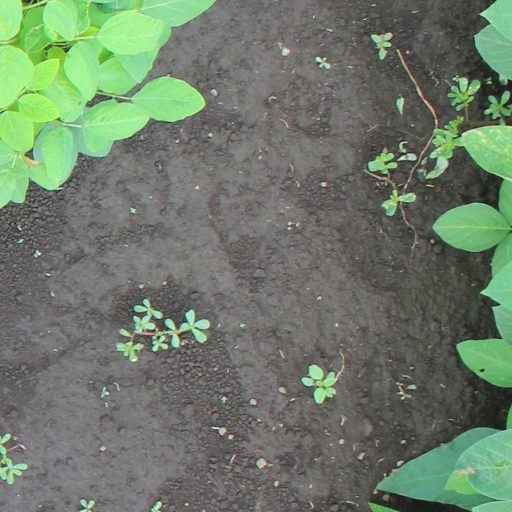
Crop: soybean